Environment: real
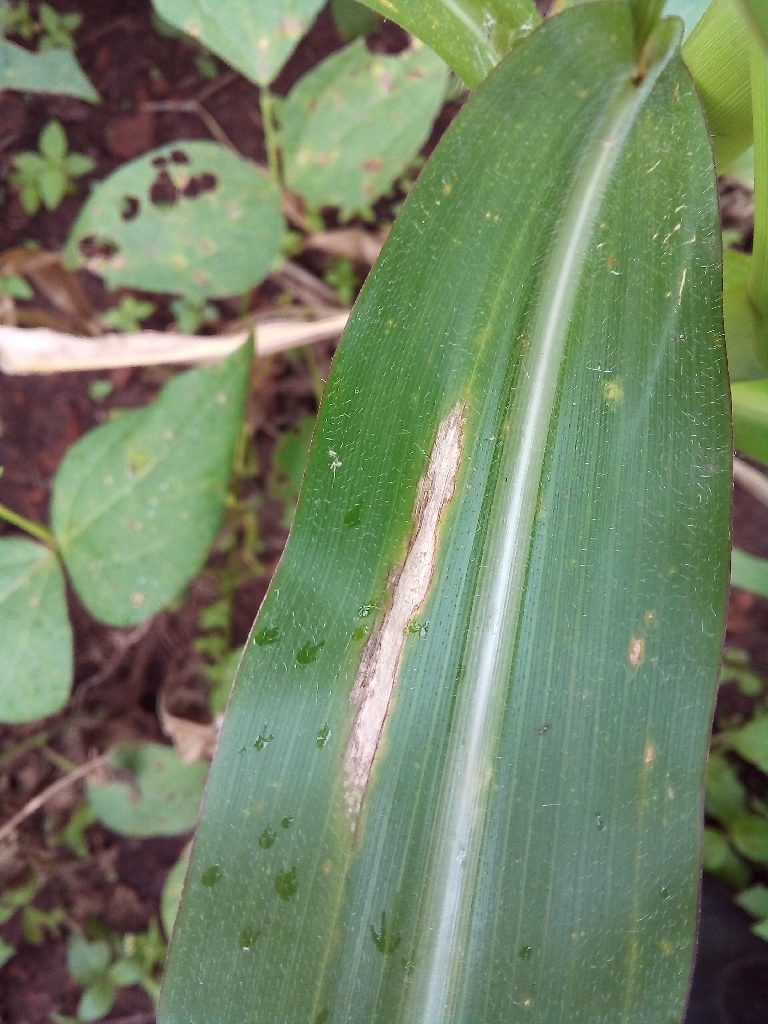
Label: northern_corn_leaf_blight